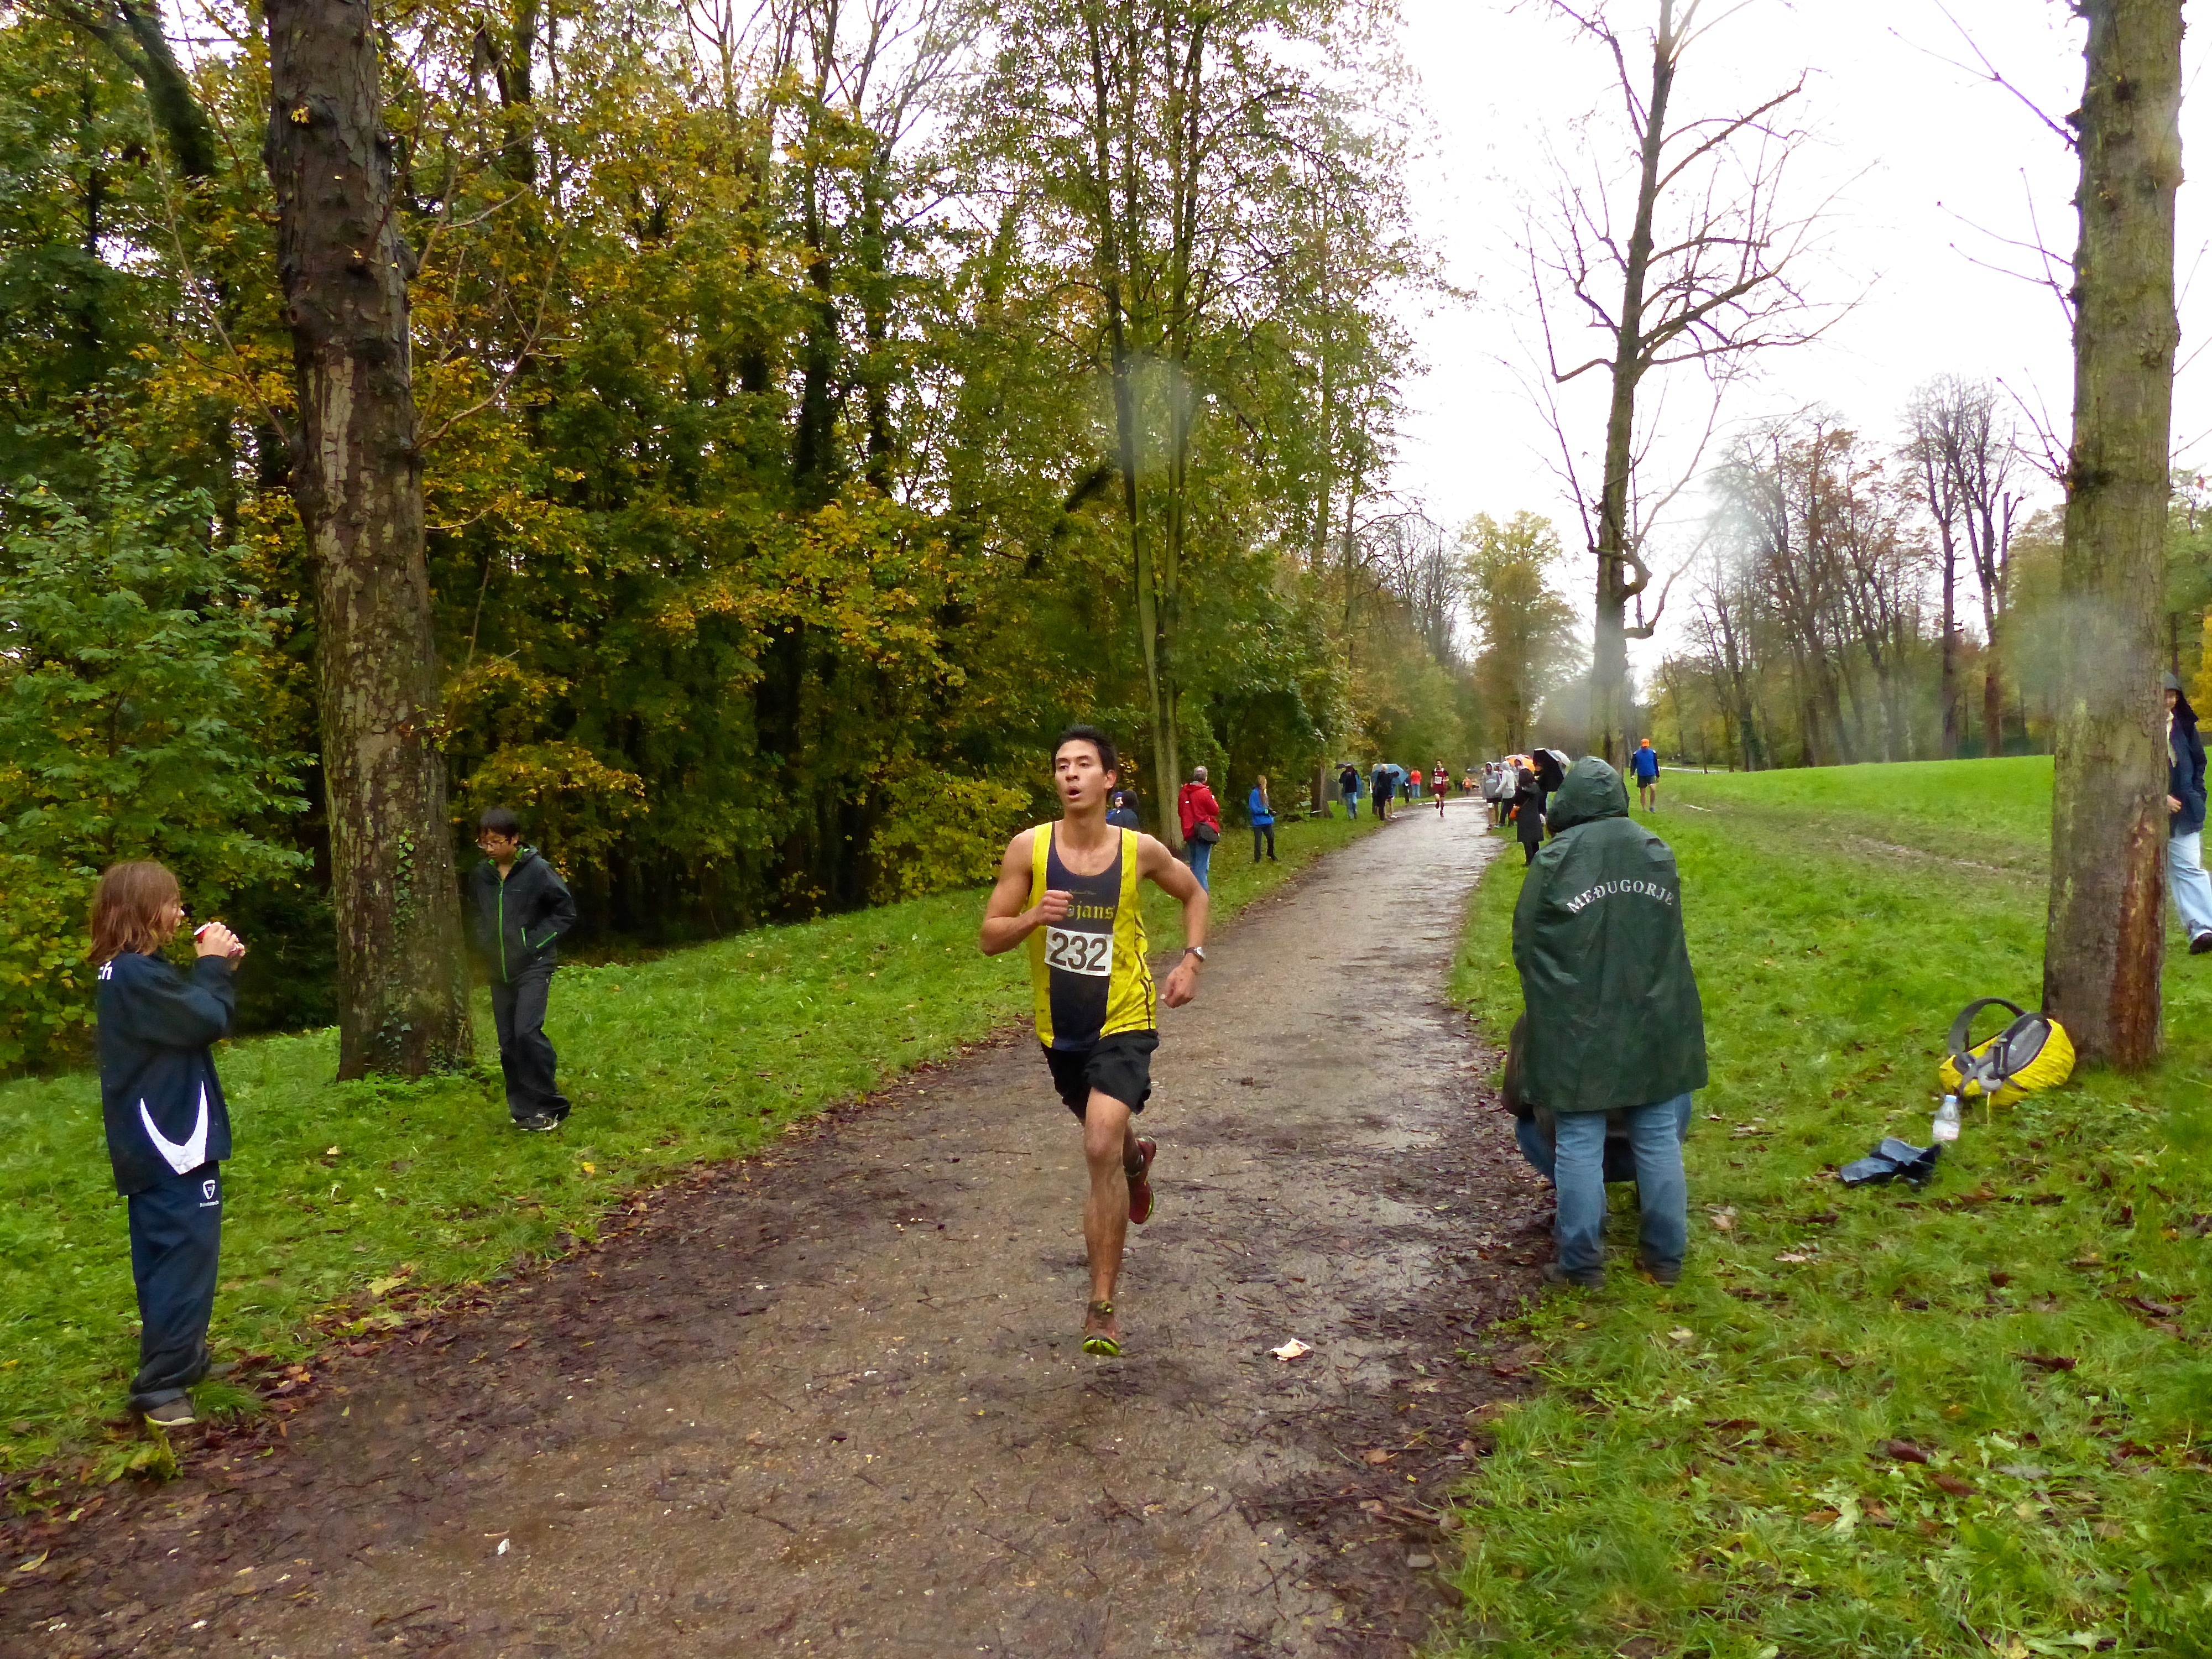
walking, person, trail, running, run, paris, country, recreation, france, high, jogging, cross, race, international, girls, sports, boys, school, runners, championship, endurance, junior, highschool, varsity, isst, tournament, xc, schools, parcdestcloud, physical exercise, outdoor recreation, human action, endurance sports, ultramarathon, duathlon